Cowdrey House

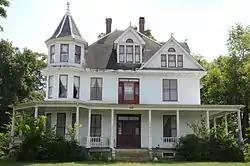

The Cowdrey House is a historic house at 1 Valley Street in Yellville, Arkansas. It is a -story wood-frame structure, with asymmetrical massing and a pyramidally-roofed turret typical of the Queen Anne style. Built in 1904, the house is particularly notable for its interior woodwork, which was made in Memphis, Tennessee and transported to Yellville for installation. It was built by J. S. Cowdrey, whose family were early settlers of the area and were involved in many local businesses. The Cowdreys hosted future President of the United States Herbert Hoover in 1927.